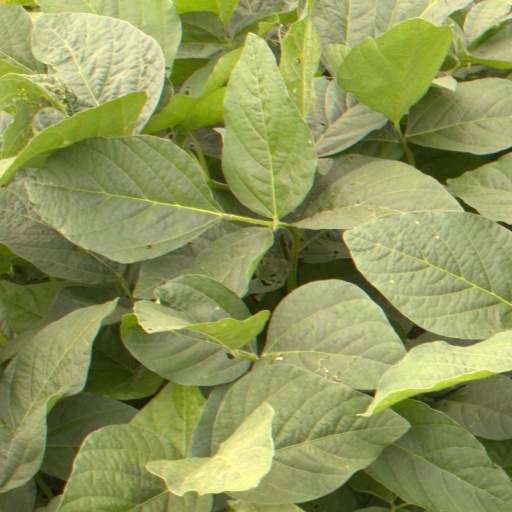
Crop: soybean